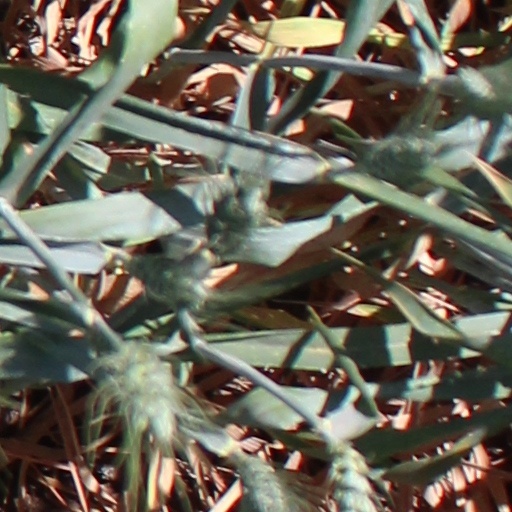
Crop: wheat